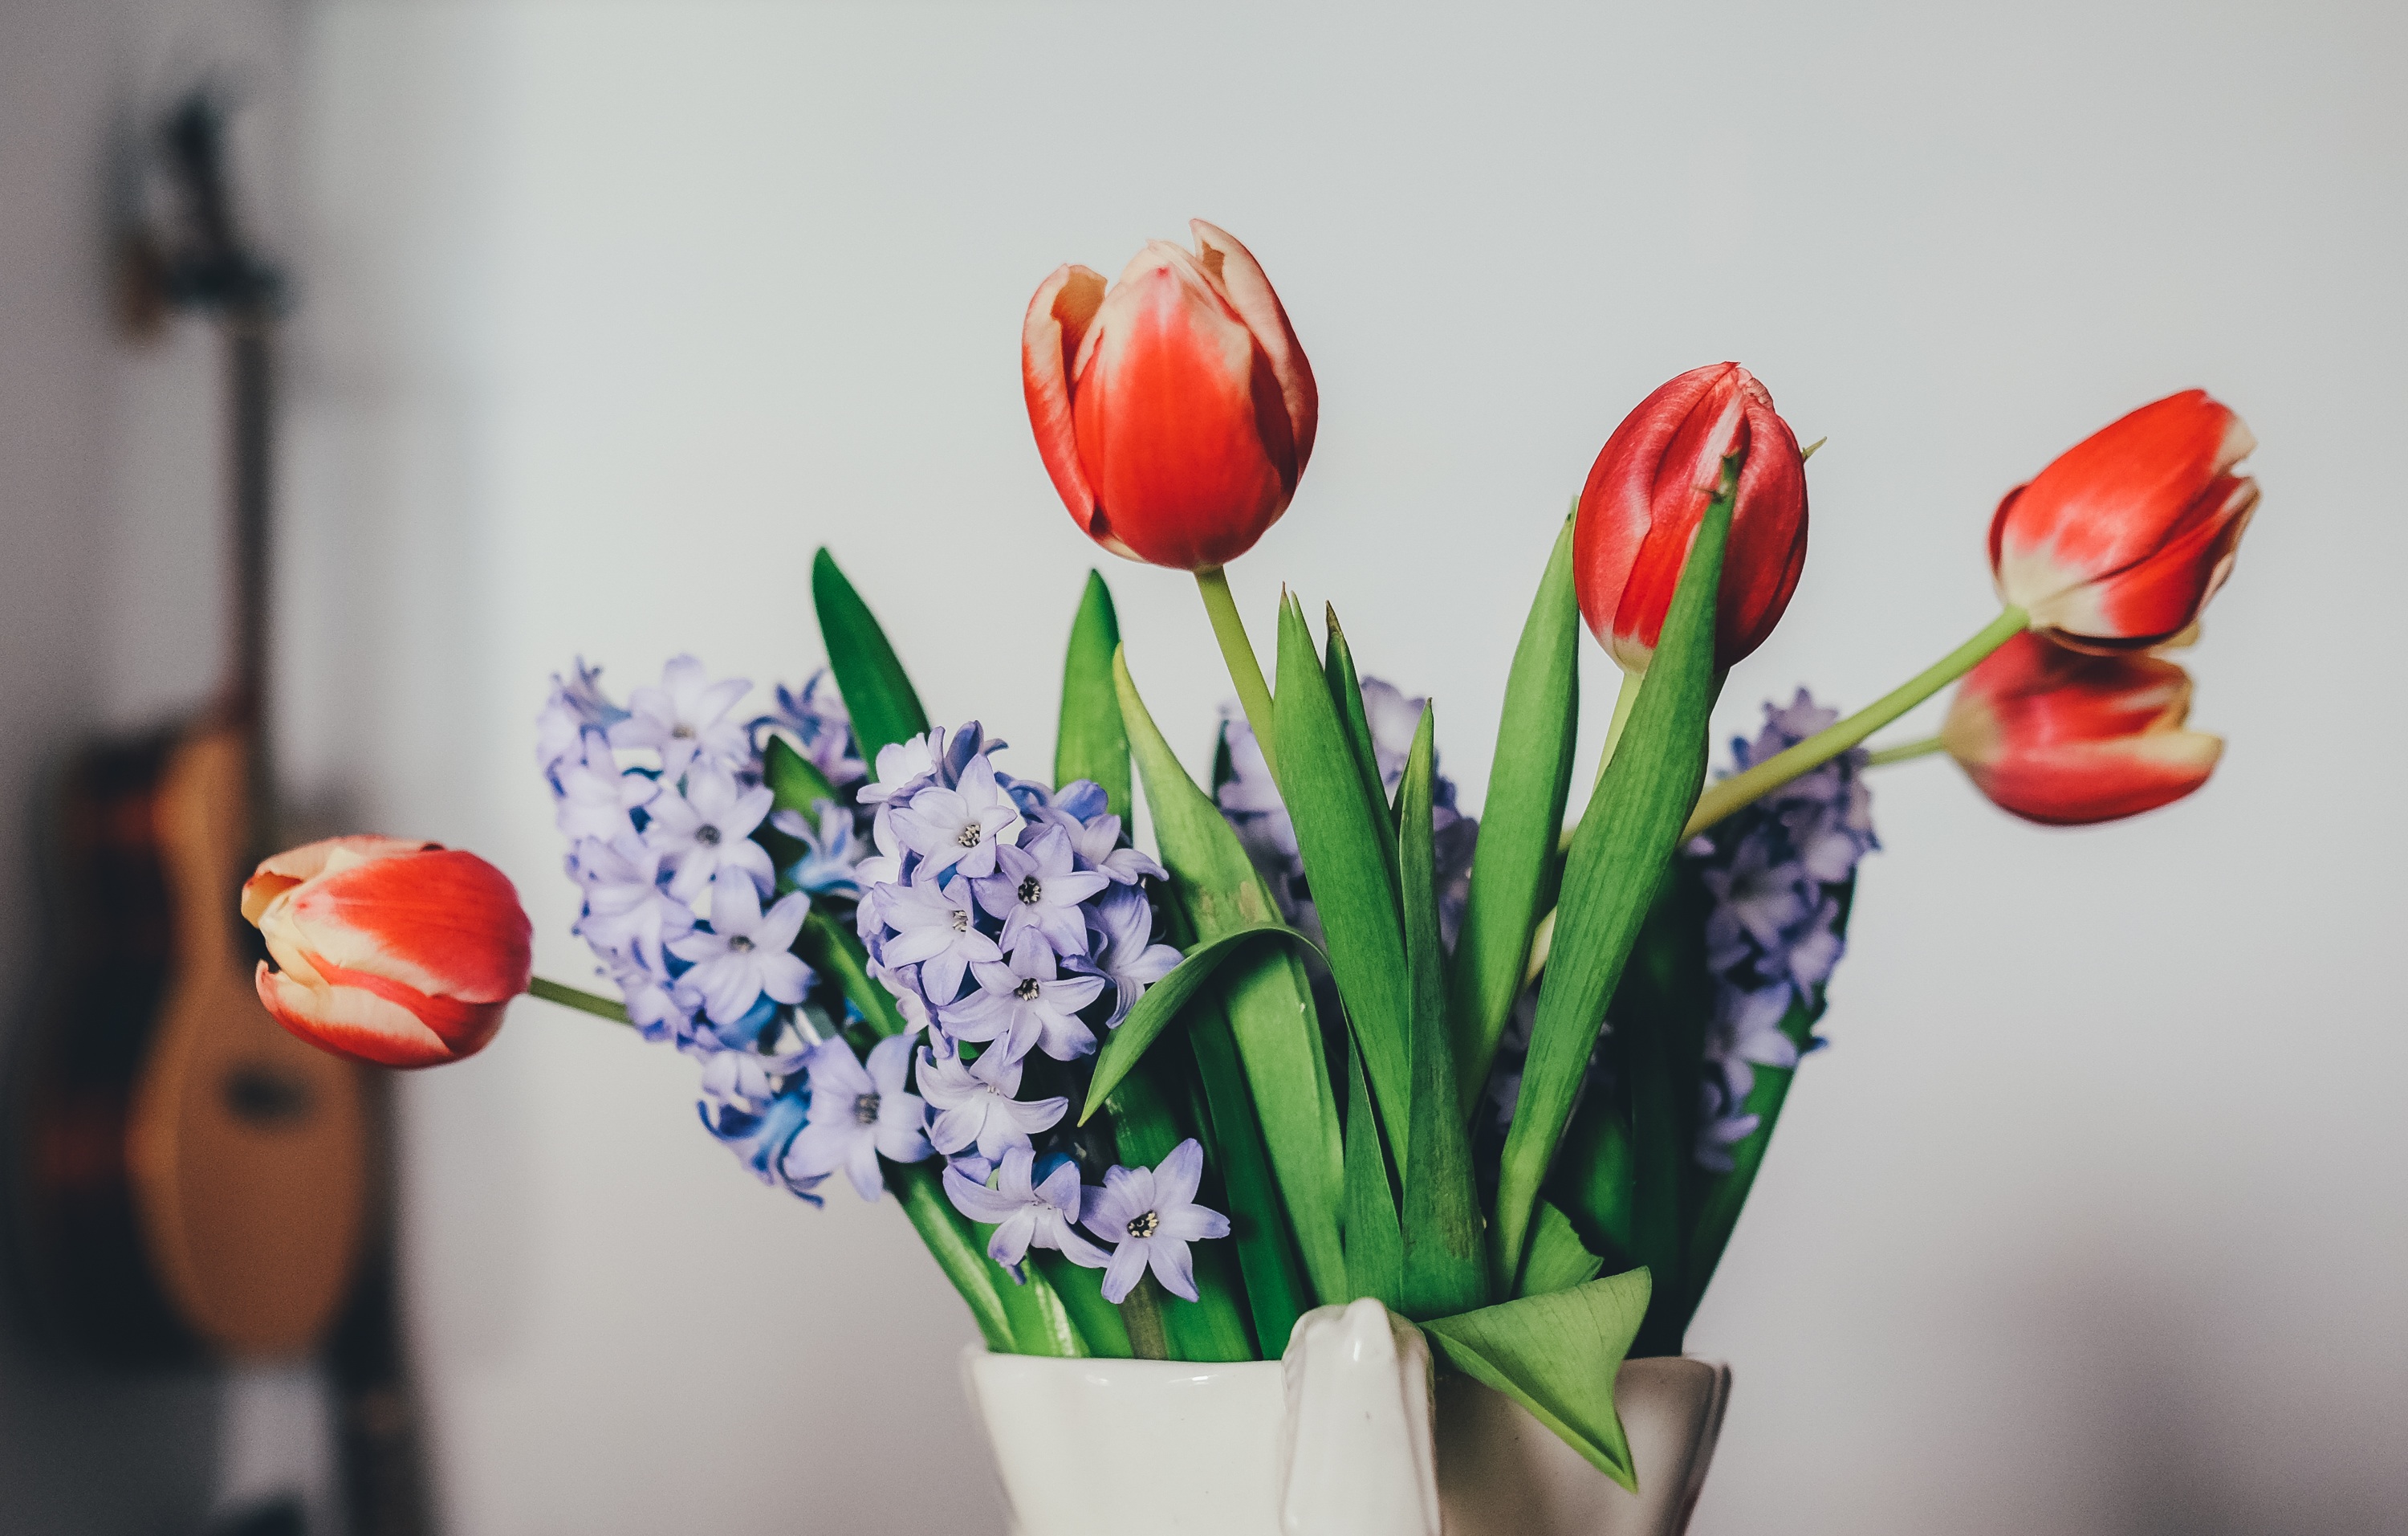
plant, flower, petal, tulip, vase, red, color, organ, floristry, hyacinth, macro photography, flowering plant, flower bouquet, floral design, land plant, flower arranging